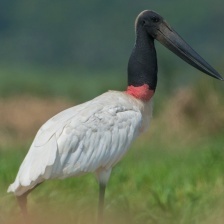
Species: JABIRU
Scientific name: JABIRU MYCTERIA
ImageNet parent category: white_stork